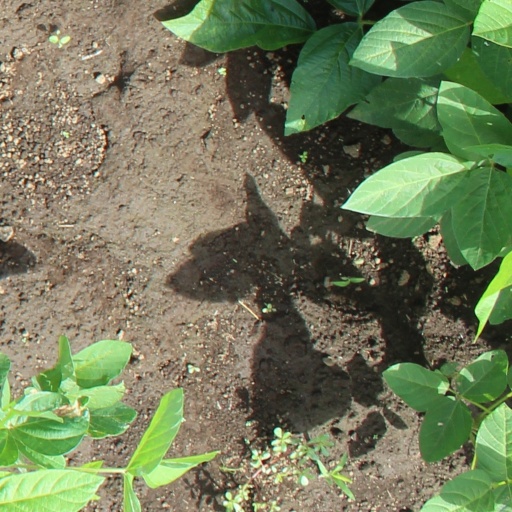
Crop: soybean